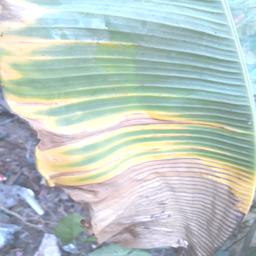
Label: POTASSIUM DEFICIENCY